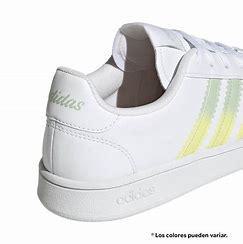
Brand: Adidas
Model: Grand Court Base